Crimewave

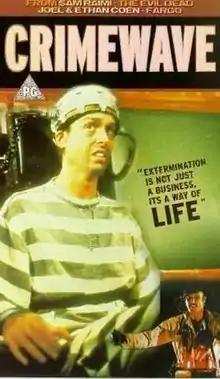
VHS release cover

Crimewave is a 1985 American comedy film directed by Sam Raimi, from a screenplay he co-wrote with the Coen brothers. It stars Reed Birney, Sheree J. Wilson, Paul L. Smith, Brion James, Louise Lasser and Bruce Campbell, with the latter also serving as a co-producer. An unusual slapstick mix of film noir, black comedy, Hitchcockian suspense, and B-movie conventions, "Crimewave" portrays bizarre situations involving a nebbish everyman (Birney) entangled in a murderous plot while pursuing his love interest (Wilson).